Anarchism in the United States

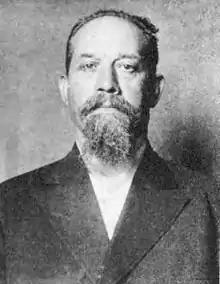
Italian American anarchist Luigi Galleani, whose followers known as Galleanists carried out a series of bombings and assassination attempts from 1914 to 1932 in what they saw as attacks on "tyrants" and "enemies of the people"

Two individualist anarchists who wrote in Benjamin Tucker's "Liberty" were also important labor organizers of the time. Jo Labadie was an American labor organizer, individualist anarchist, social activist, printer, publisher, essayist, and poet. Without the oppression of the state, Labadie believed, humans would choose to harmonize with "the great natural laws ... without robbing [their] fellows through interest, profit, rent and taxes." However, he supported community cooperation, as he supported community control of water utilities, streets, and railroads. Although he did not support the militant anarchism of the Haymarket anarchists, he fought for the clemency of the accused because he did not believe they were the perpetrators. In 1888, Labadie organized the Michigan Federation of Labor, became its first president, and forged an alliance with Samuel Gompers.